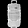
Label: Bag